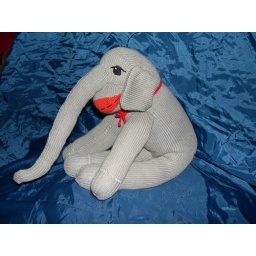
Rare sock elephant as sock monkey friend. Made from Pilgrim red heel socks, originally sold by Sears.